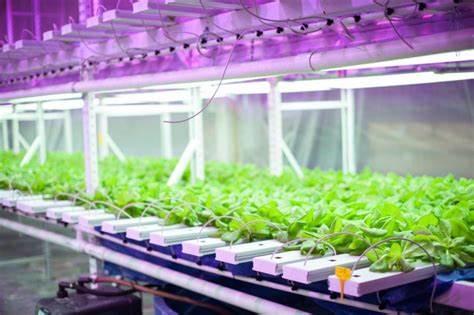
Mashine za kisasa zilizounganishwa na vyombo vya plastiki vyenye rangi nyeupe aina ya mabomba yaliyotobolewa kwa juu, ndani yake mna maji na mimea.